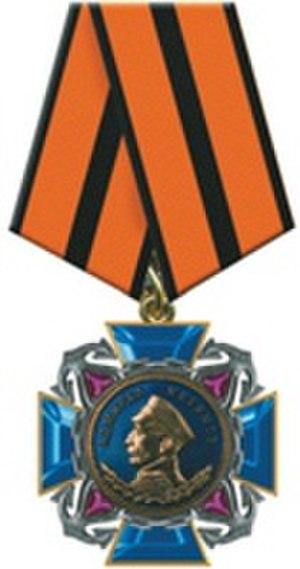
L'ordre de Nakhimov est une haute distinction navale décernée en Union soviétique à partir du 3 mars 1944. Elle est depuis également décernée en Fédération de Russie. L'ordre porte le nom de Pavel Nakhimov, un amiral russe du XIXᵉ siècle.
La fédération de Russie qui a succédé à l'Union des républiques socialistes soviétiques en 1991 a réorganisé le système des décorations en relevant des ordres disparus avec la révolution bolchévique de 1917, ce afin de créer un lien entre la nouvelle Russie et la Russie impériale, toujours représentée à l'étranger par de nombreux descendants d'exilés, en particulier des familles nobles et bourgeoises de la Russie blanche. Mais des décorations créées pendant la période soviétique ont été conservées, simplement ont-elles été redessinées pour satisfaire aux nouvelles exigences de la nouvelle Russie qui souhaitait effacer les symboles communistes de l'héraldique russe. En revanche de nouvelles décorations ont vu le jour bien qu'elles ressemblent à certaines décorations de l'ancienne Russie tsariste.